Iwate District, Iwate

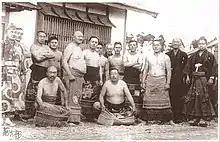
Sumo wrestlers from throughout "Iwate-gun", c.1945.

As of June 1, 2019, the district has an estimated population of 34,416 with a density of 24.5 per km and an area of 1404.24 km. The entire city of Takizawa, the southern half of the city of Hachimantai and most of the city of Morioka were formerly part of Iwate District.